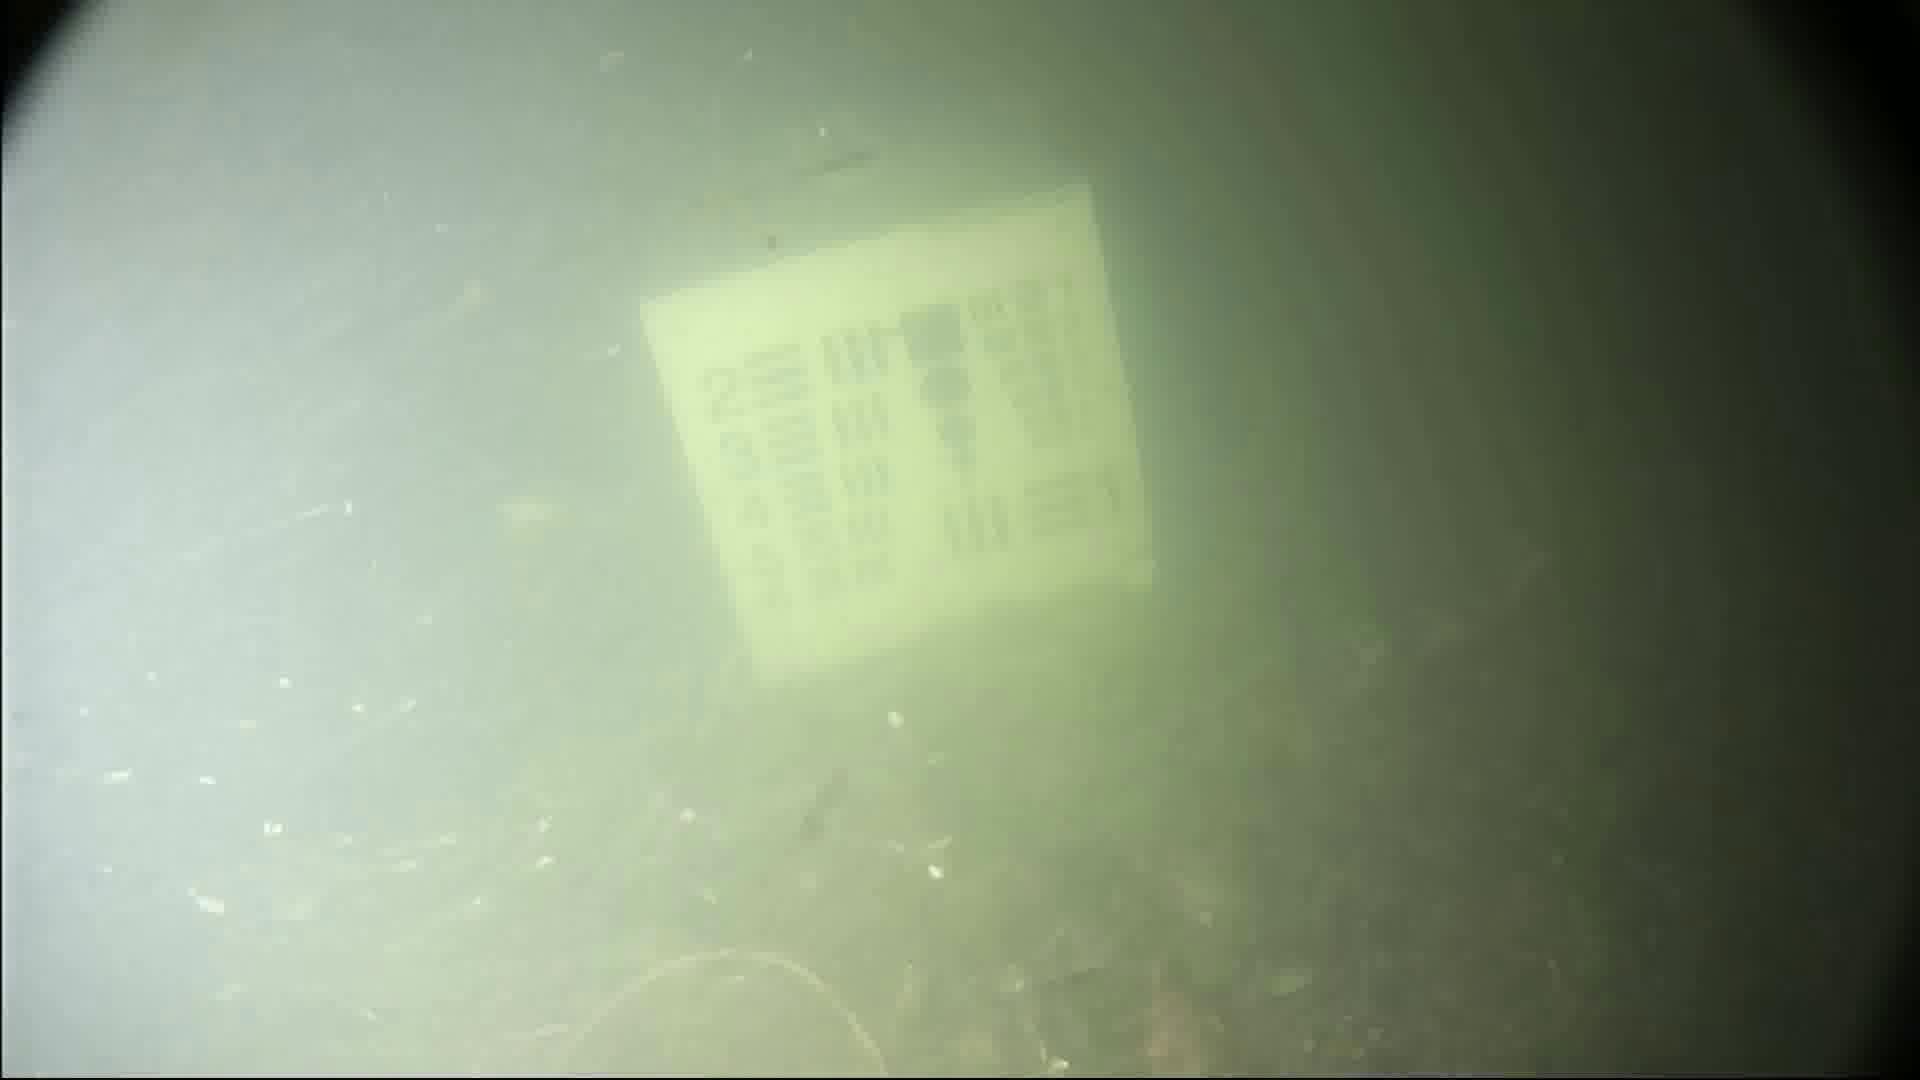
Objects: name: crab